4th Landing Support Battalion

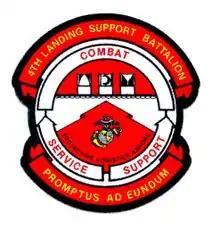
4th LSB insignia

4th Landing Support Battalion (4th LSB) was a Military Landing Support battalion of the United States Marine Corps Reserve. The unit was based out of New Orleans, LA (A Co.), Savannah, GA (B Co.), and Charleston, SC (C Co), and fell under the command of the 4th Marine Logistics Group (4th MLG). The Battalion has been decommissioned.